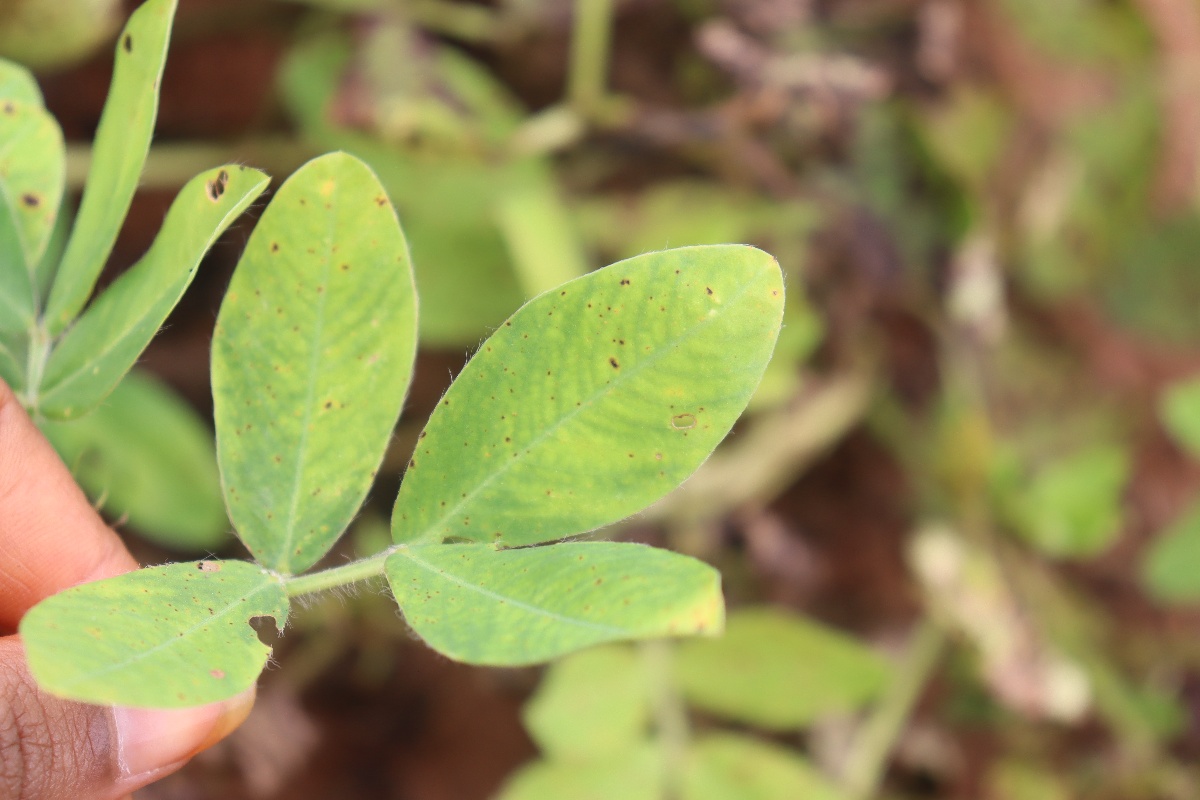
Label: late leaf spot